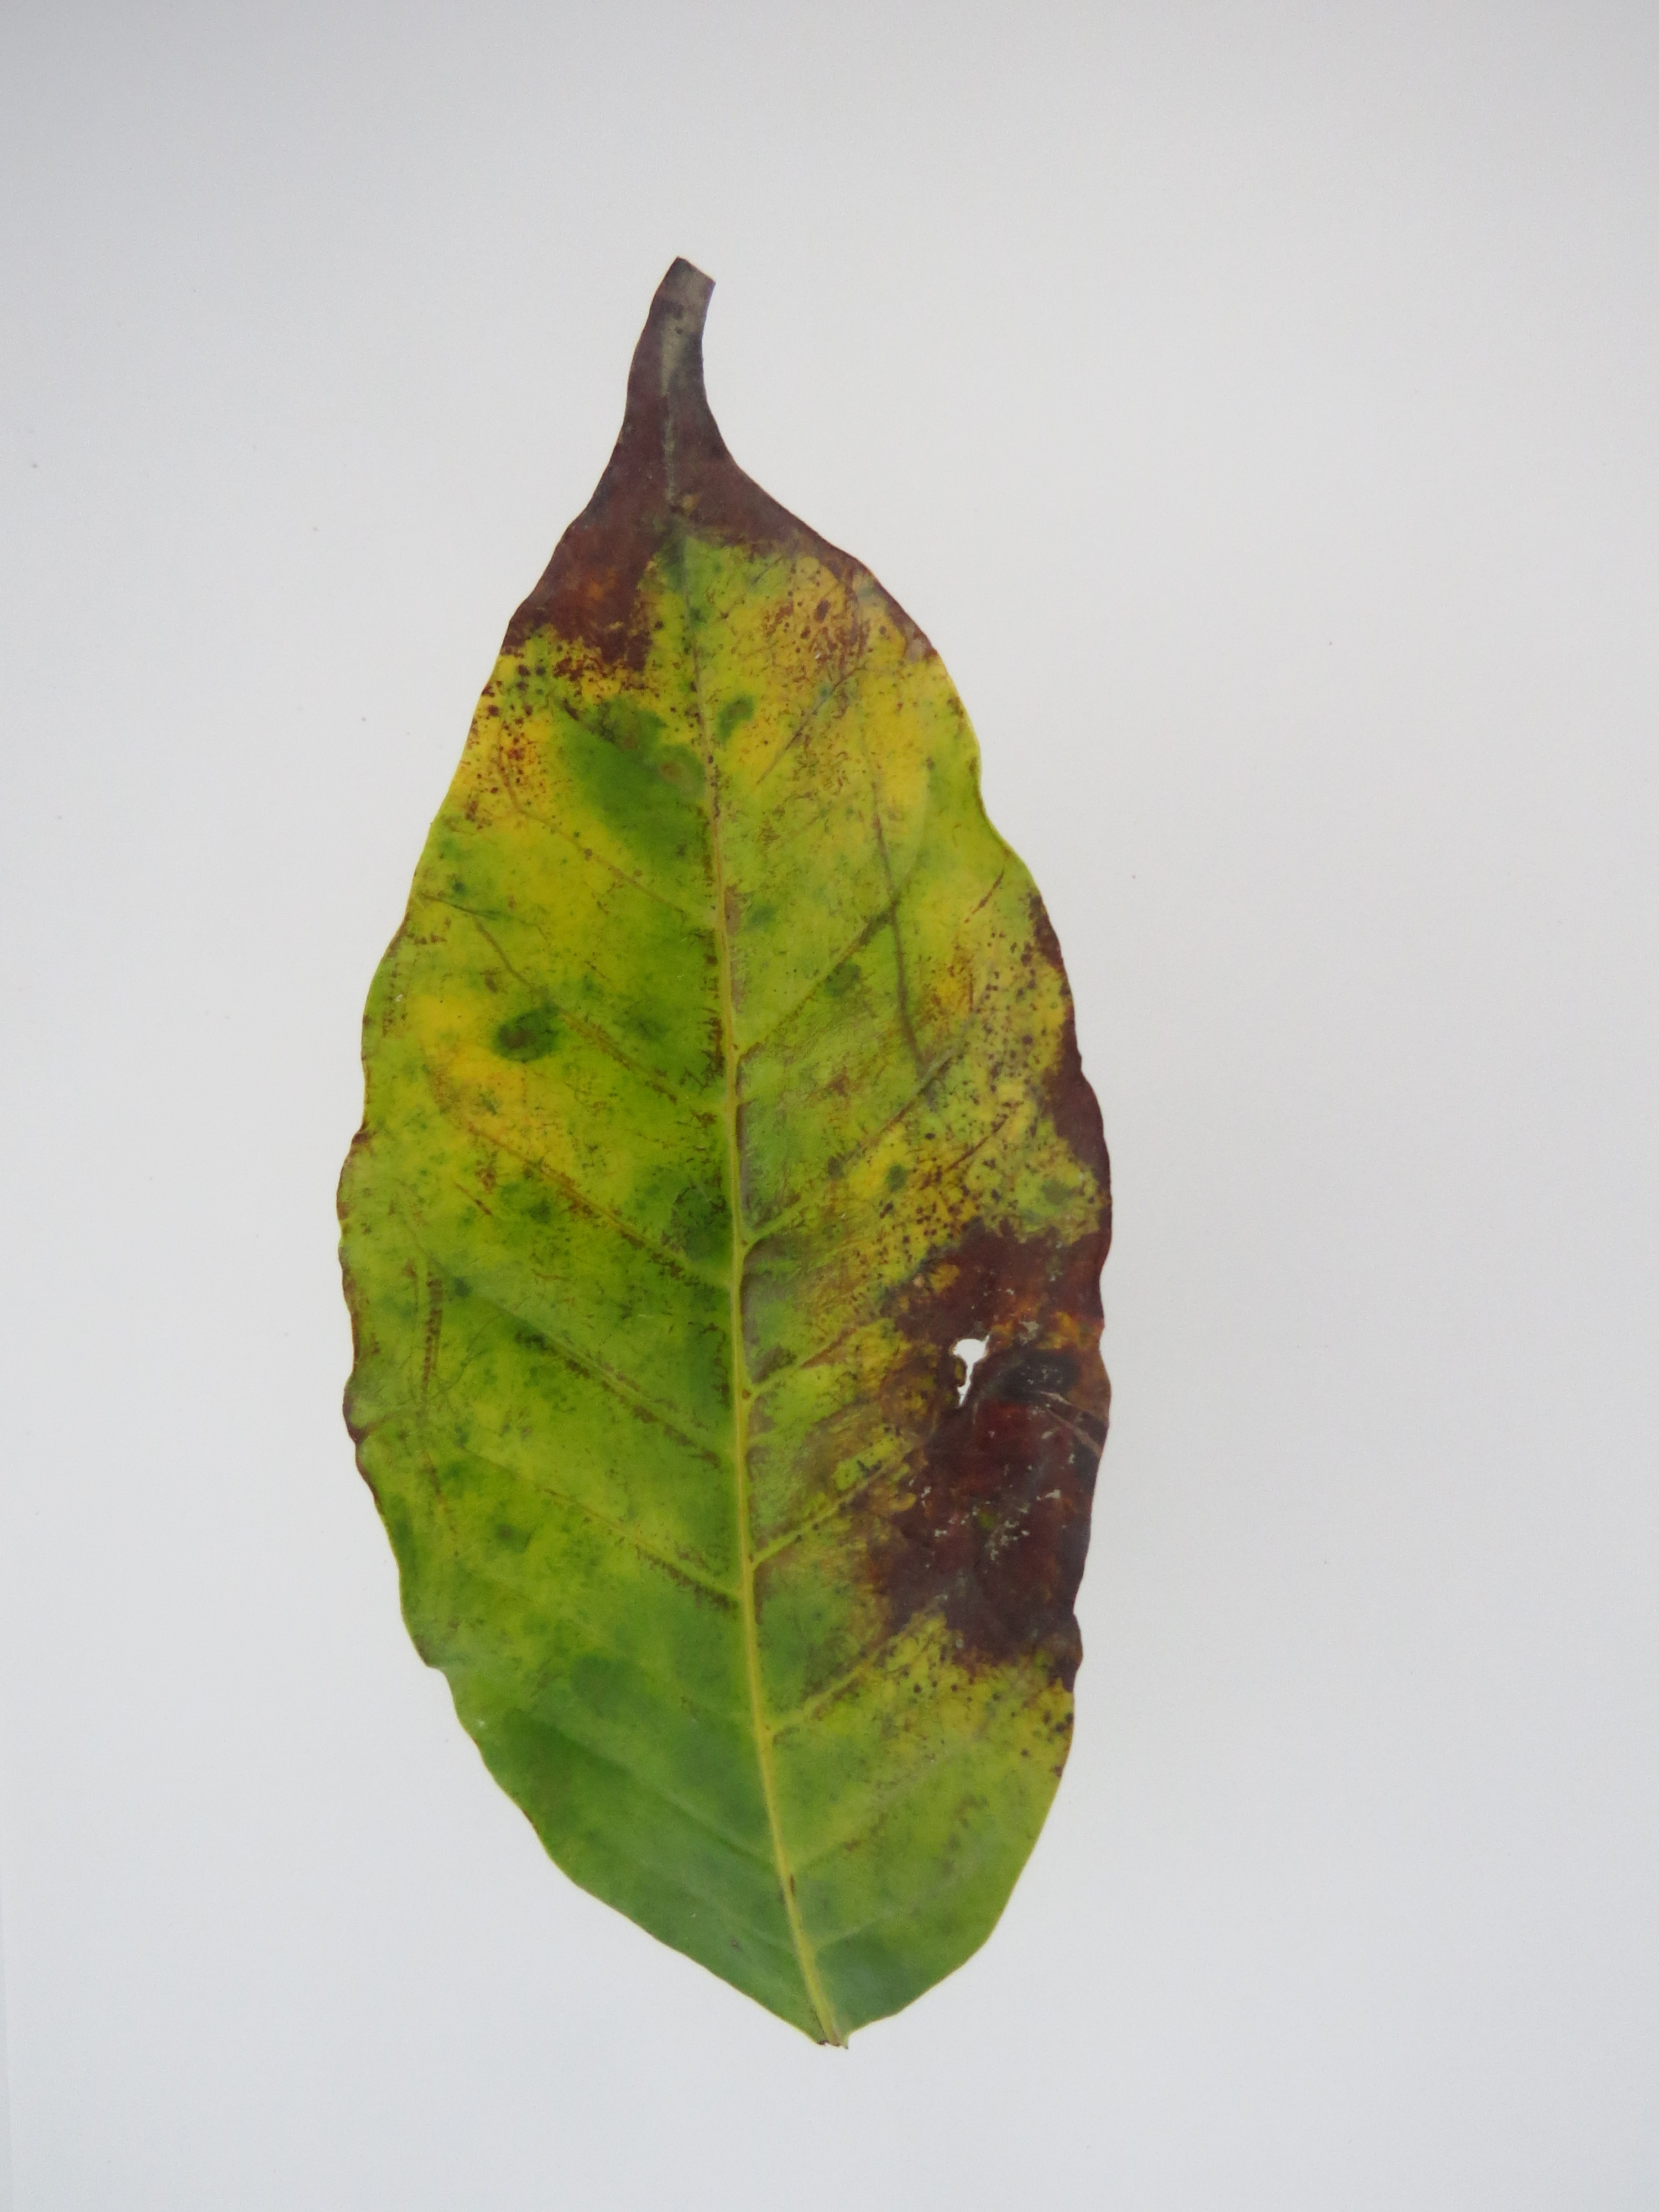
Label: potasium-K